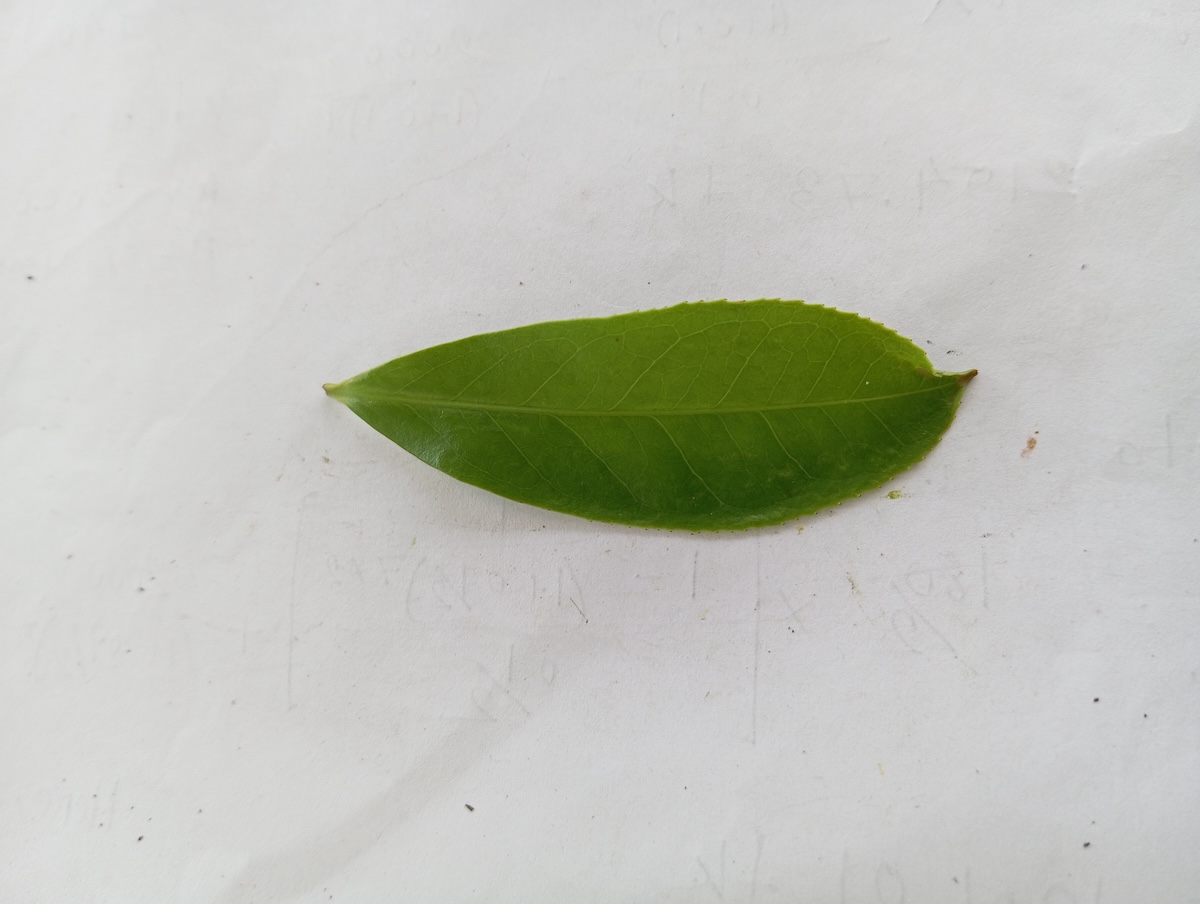
Label: Healthy leaf